Momus

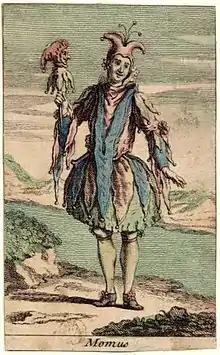

Elsewhere in Europe, Momus was becoming softened into a figure of light-hearted and sentimental comedy, the equivalent of Harlequin in the French and Italian "Commedia dell'arte". A typical production has him competing for the amorous favours of a nymph in Henry Desmarets' opéra-ballet "Les amours de Momus" (1695).